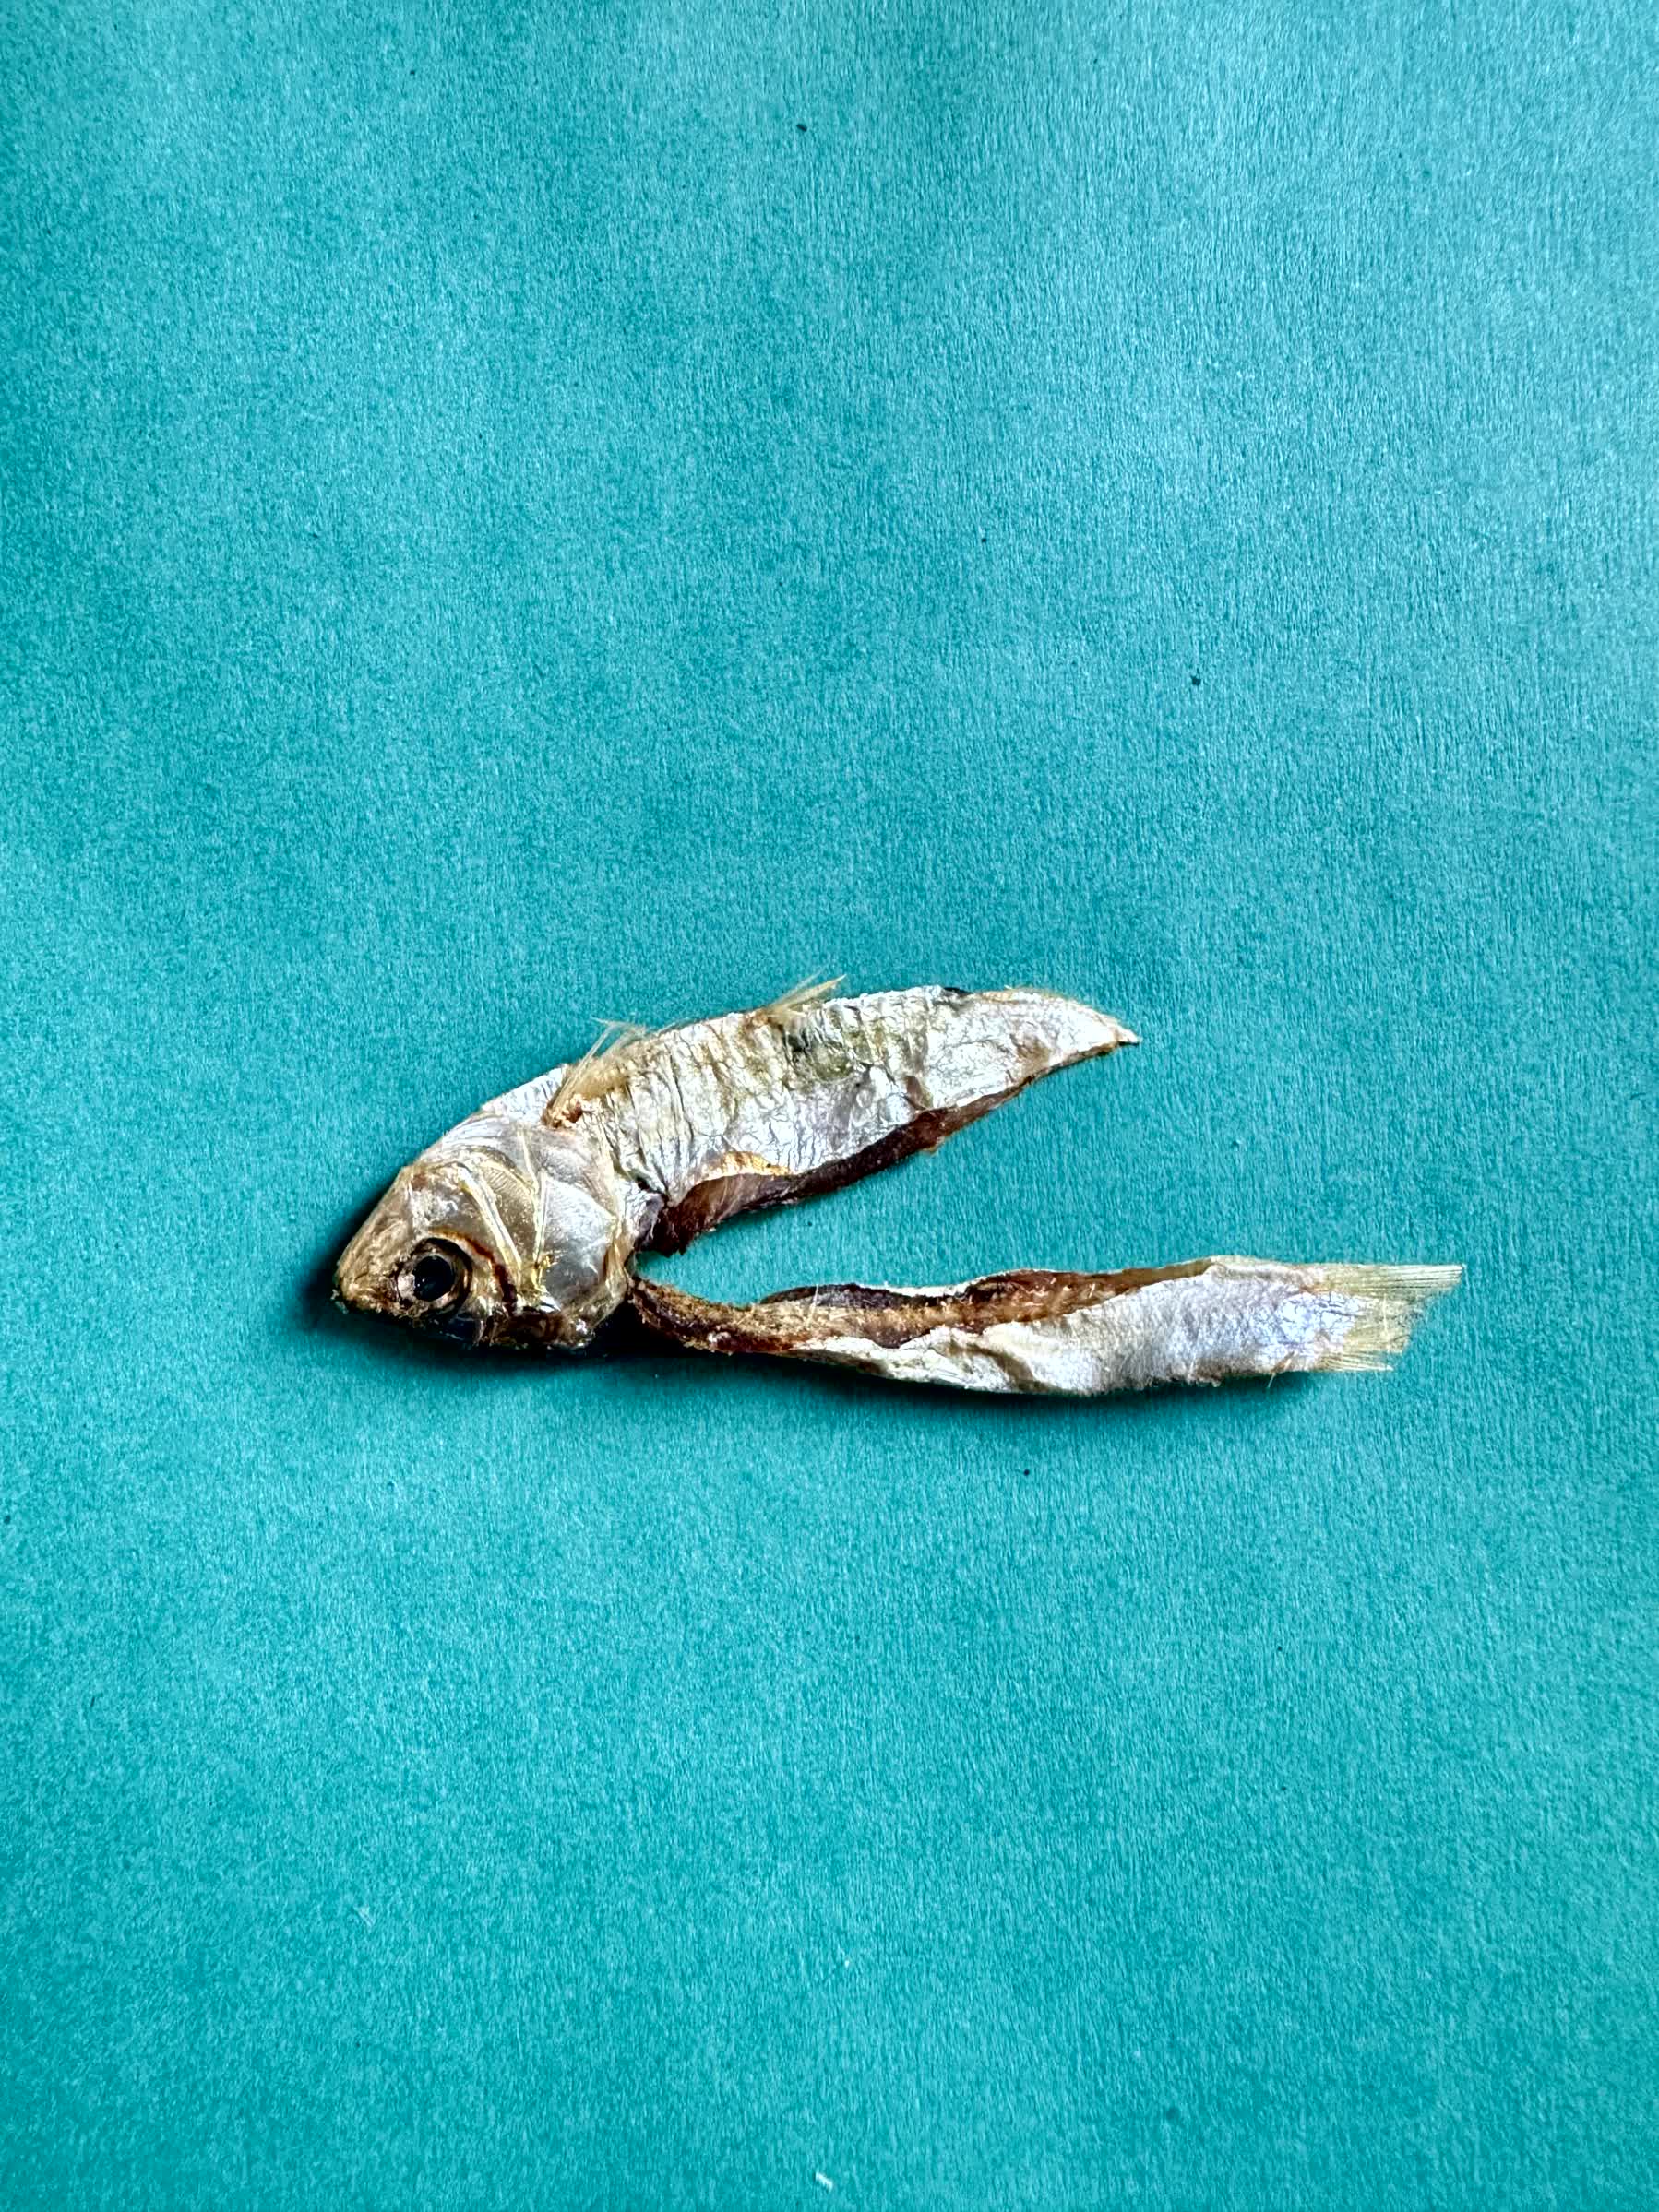
Species: Chapila